Will Hughes

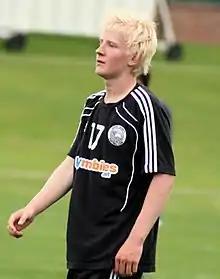
Hughes with Derby County in 2011

William James Hughes (born 17 April 1995) is an English professional footballer who plays as a central midfielder for club Crystal Palace.